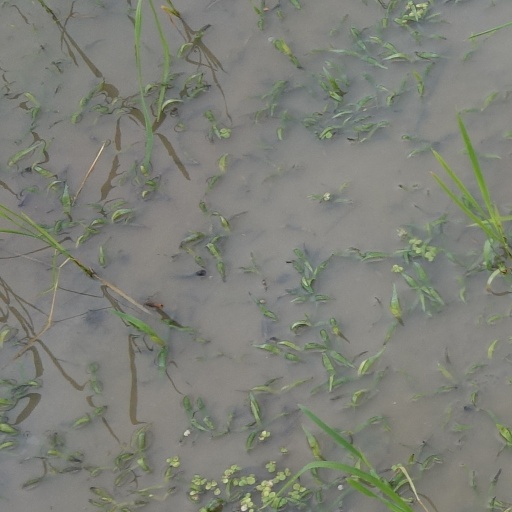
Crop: rice